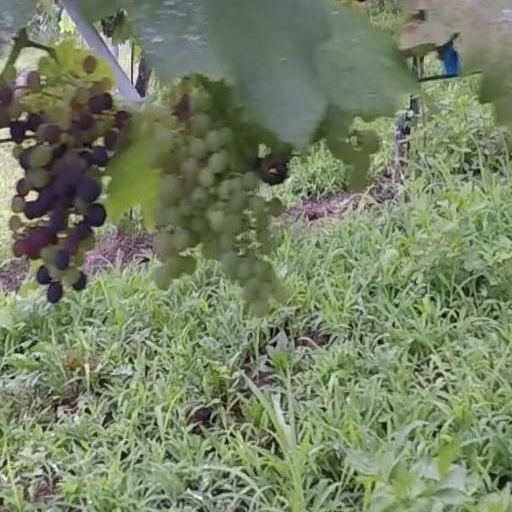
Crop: grape